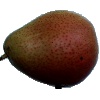
Label: pear_forelle